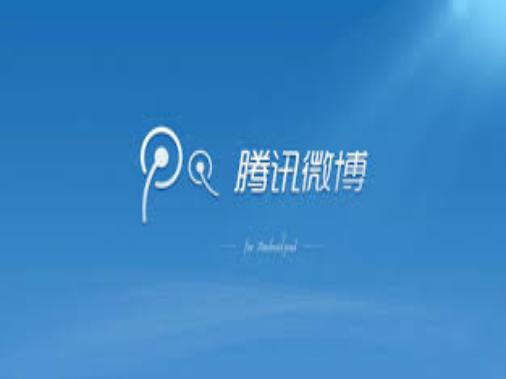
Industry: Leisure